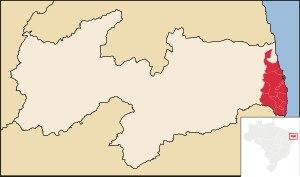
La région métropolitaine de João Pessoa fut créée en 2003. Elle regroupe 12 municipalités formant une conurbation autour de João Pessoa.